Hijab

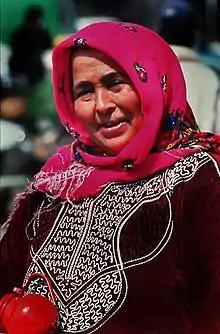
A Tunisian woman wearing a hijab

Classical fiqh have differed as how to understand Qur'anic verses on clothing; Sunni and Shia scholars say hijab is mandatory, while Ismaili, accounting for ~0.25% of all Muslims, do not. Besides that traditional scholars had different opinions on covering the hands and face. Muslim scholars usually require women to cover everything but their hands and face in public, but do not require the "niqab" (a face covering worn by some Muslim women). In nearly all Muslim cultures, pre-pubescent girls are not required to wear a hijab.